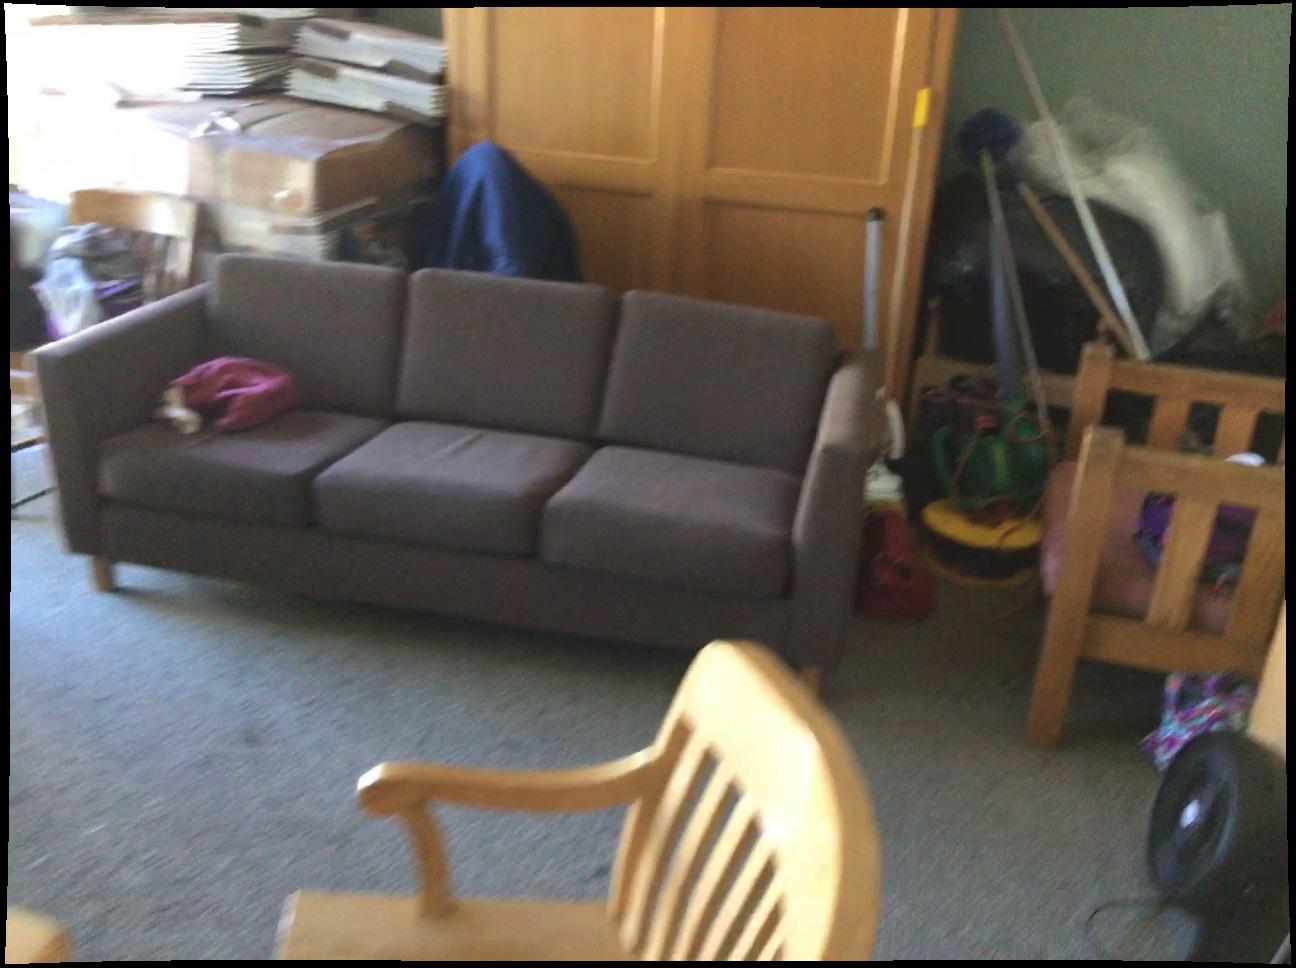
Question: Can the wrap fit left of the door from the camera's perspective? Final answer should be yes or no.
Answer: No